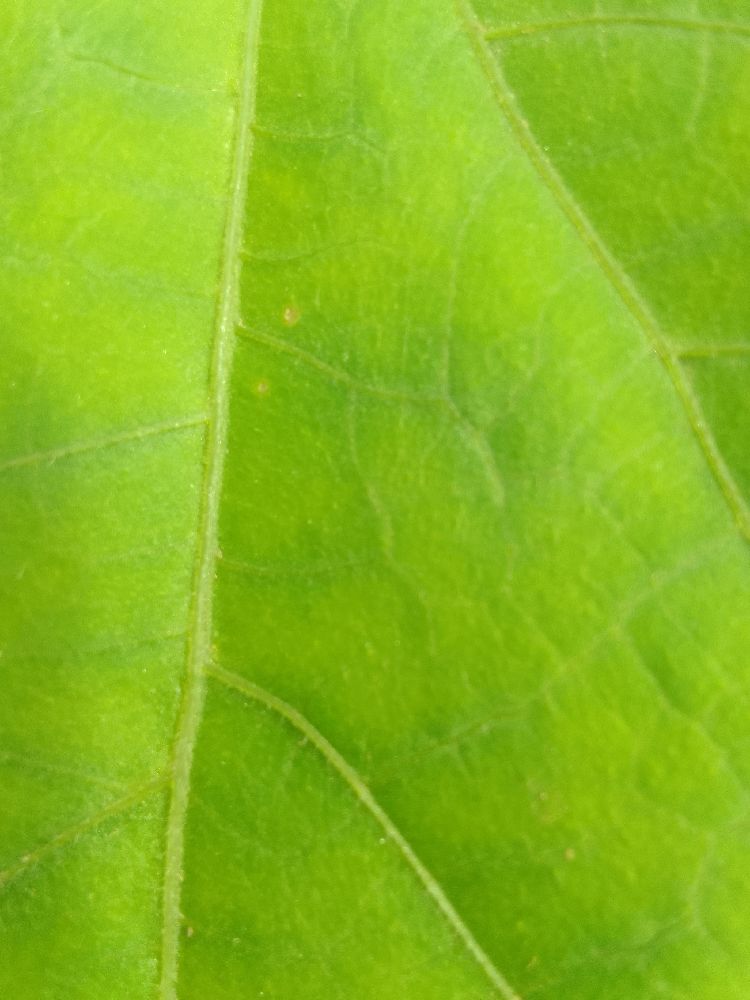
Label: healthy